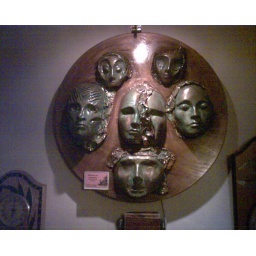
Altered plastic face molds creating different expressions and shapes of faces, cast in plaster and copper plate.